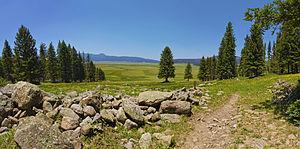
La Valles Caldera National Preserve est une aire protégée américaine dans les comtés de Rio Arriba et Sandoval, au Nouveau-Mexique. Cette réserve nationale créée le 25 juillet 2000 protège 360 km² centrés sur la Valles Caldera, la caldeira à laquelle elle doit son nom. Elle est gérée par le National Park Service.